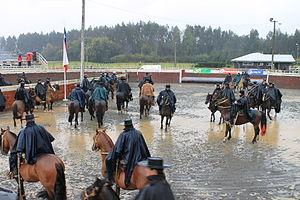
Loncoche est une ville et une commune du Chili de la Province de Cautín, elle-même située dans la Région de l'Araucanie. En 2012, la population de la commune s'élevait à 15 001 habitants. La superficie de la commune est de 650 km².